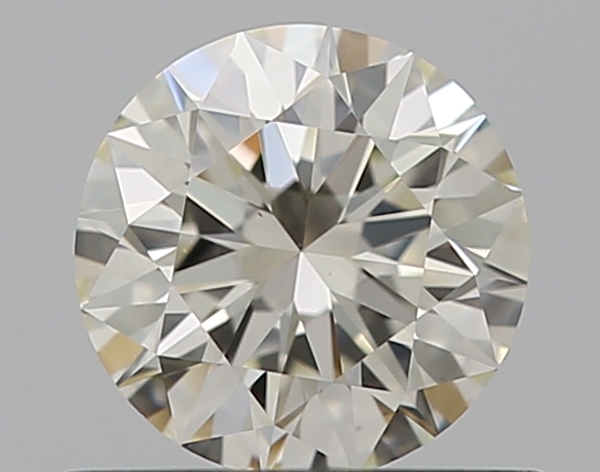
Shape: round
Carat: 0.5
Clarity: VS1
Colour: K
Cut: EX
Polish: EX
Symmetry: EX
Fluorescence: N
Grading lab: GIA
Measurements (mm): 5.08 x 5.12 x 3.17